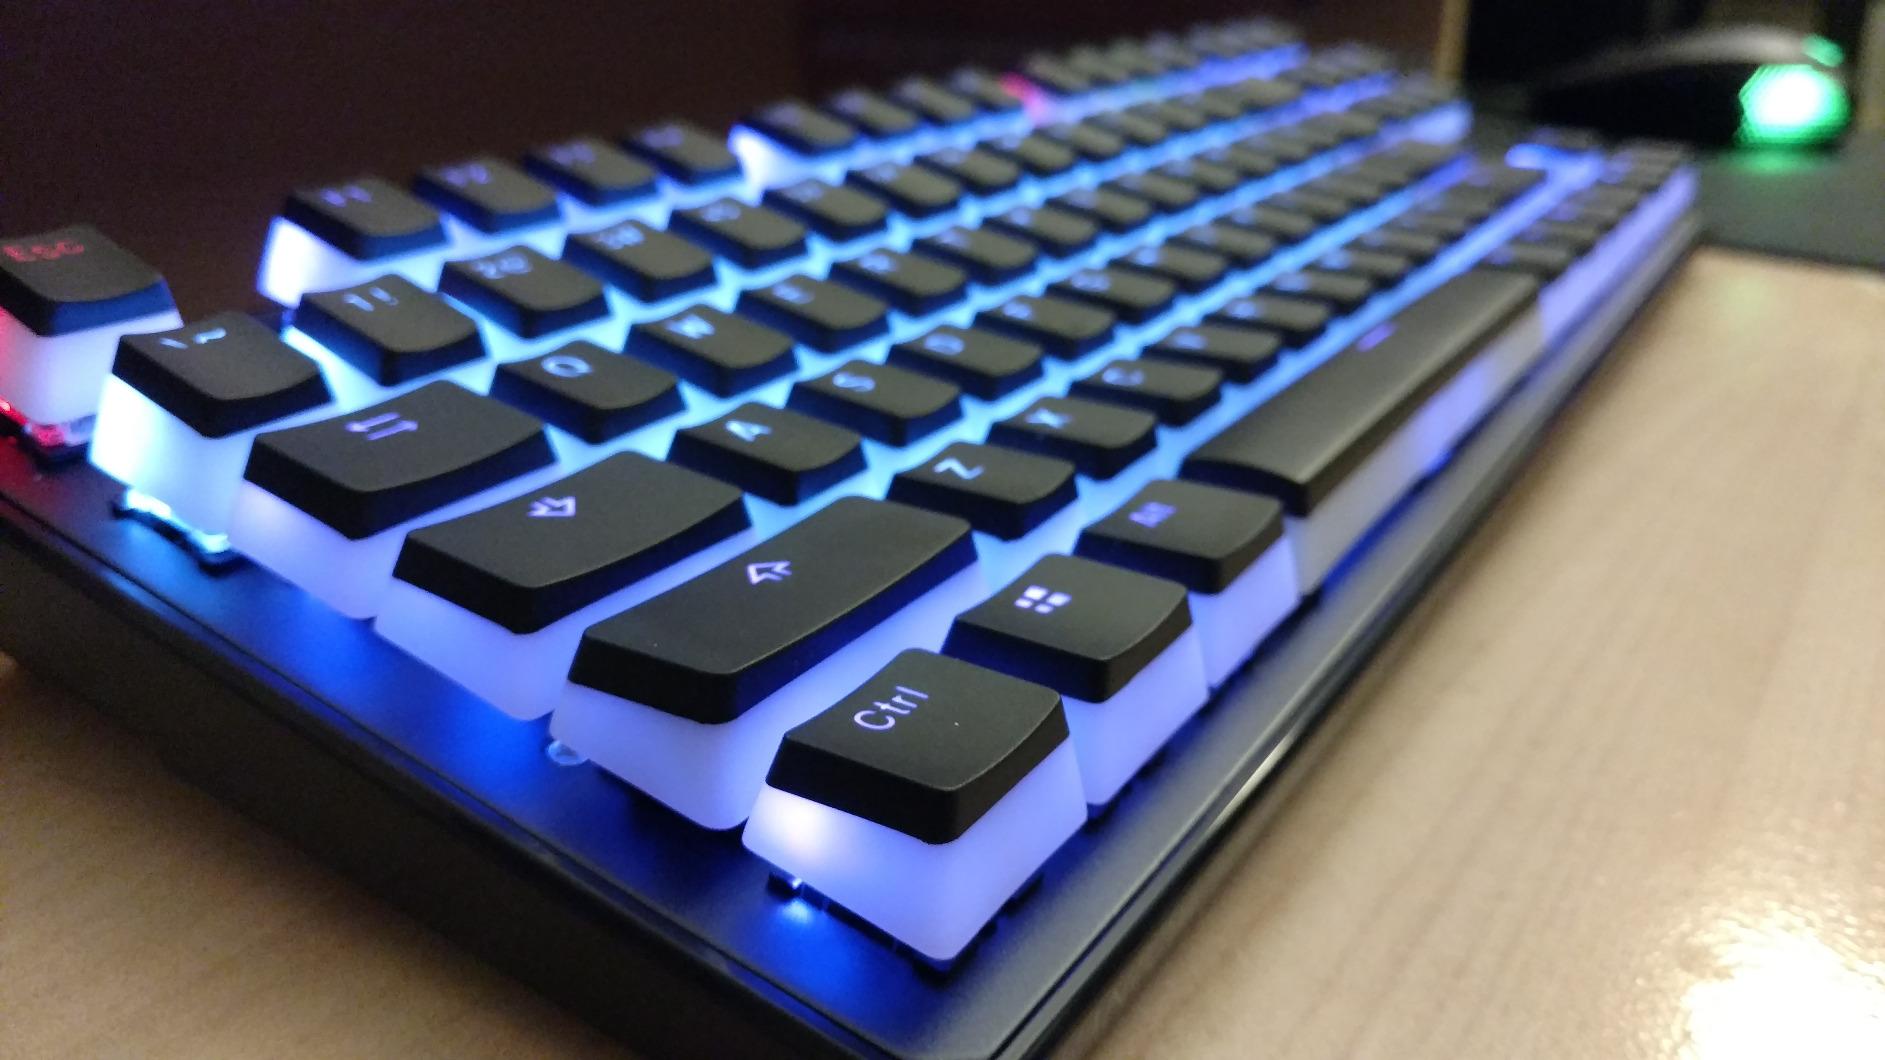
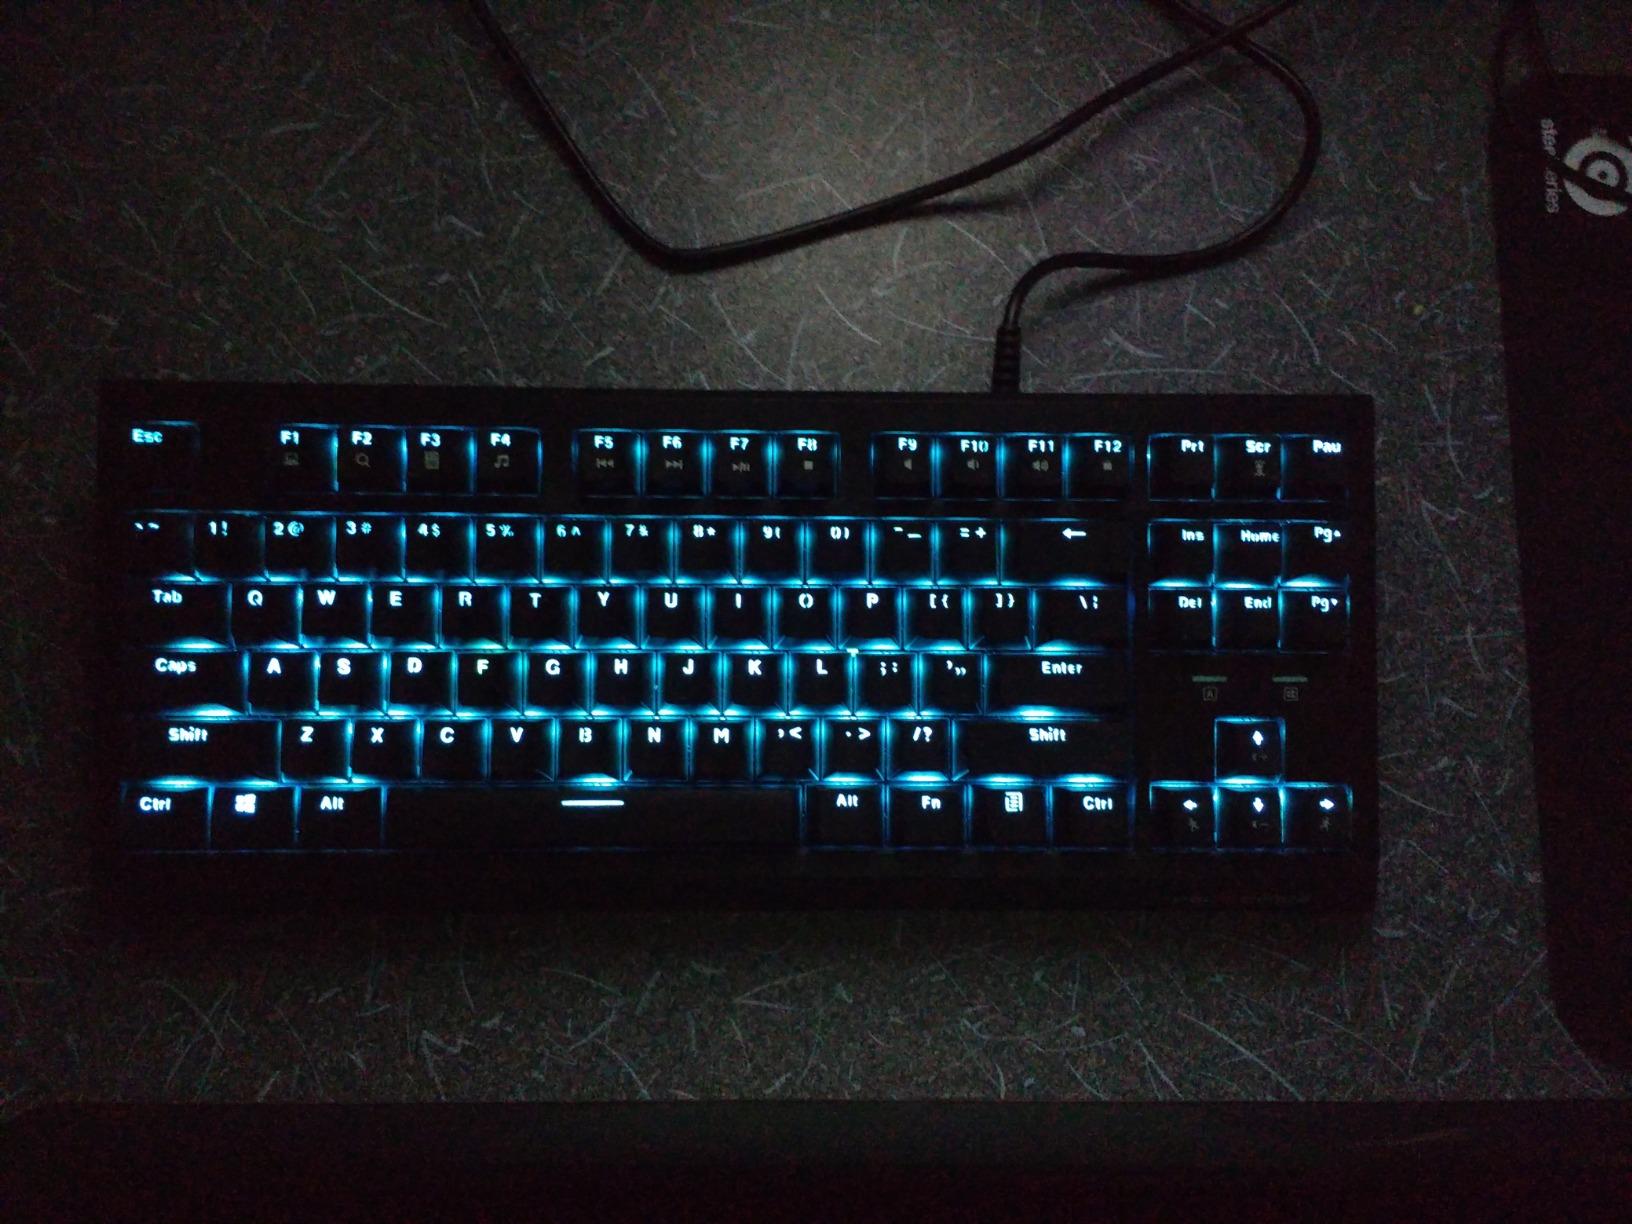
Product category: keyboard
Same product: no